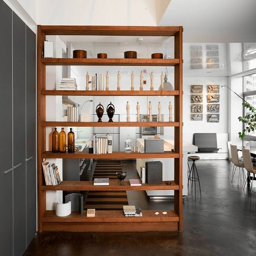
making space in the house thanks to the rapid transformation by placing partitions .